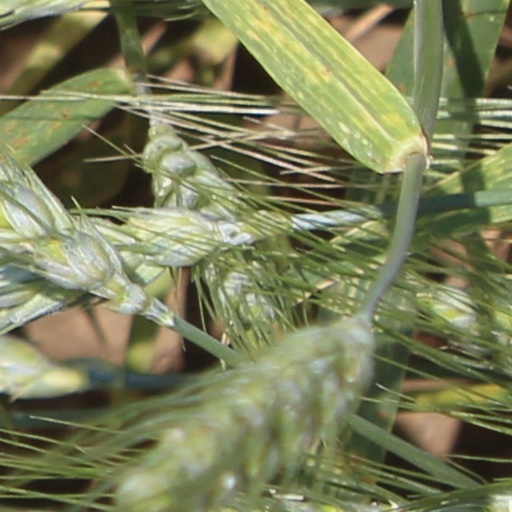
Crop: wheat